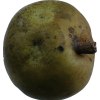
Label: pear